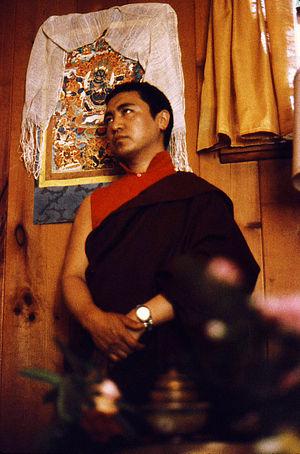
Pema Wangyal Rinpoché, aussi appelé Tulku Pema Wangyal Rinpoché et Taklung Tsetrul Pema Wangyal Rinpoché, né en 1947 au Tibet, est un lama tibétain de l’école Nyingmapa du bouddhisme tibétain, vivant à présent en Dordogne.